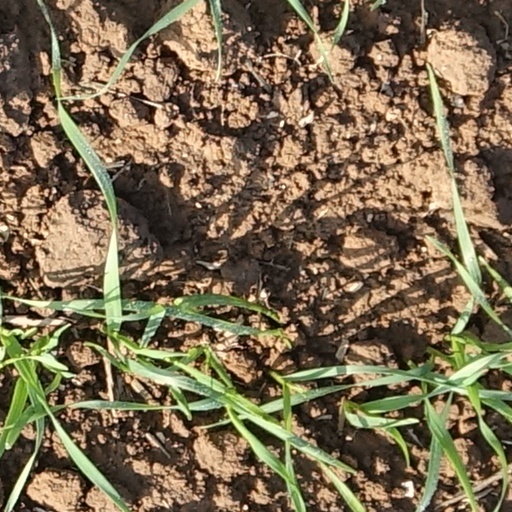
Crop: wheat